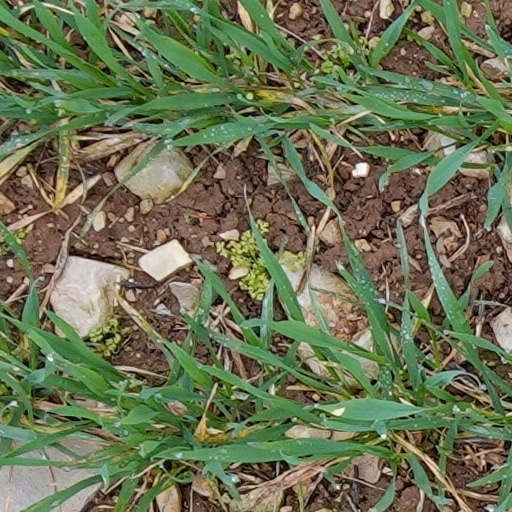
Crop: wheat